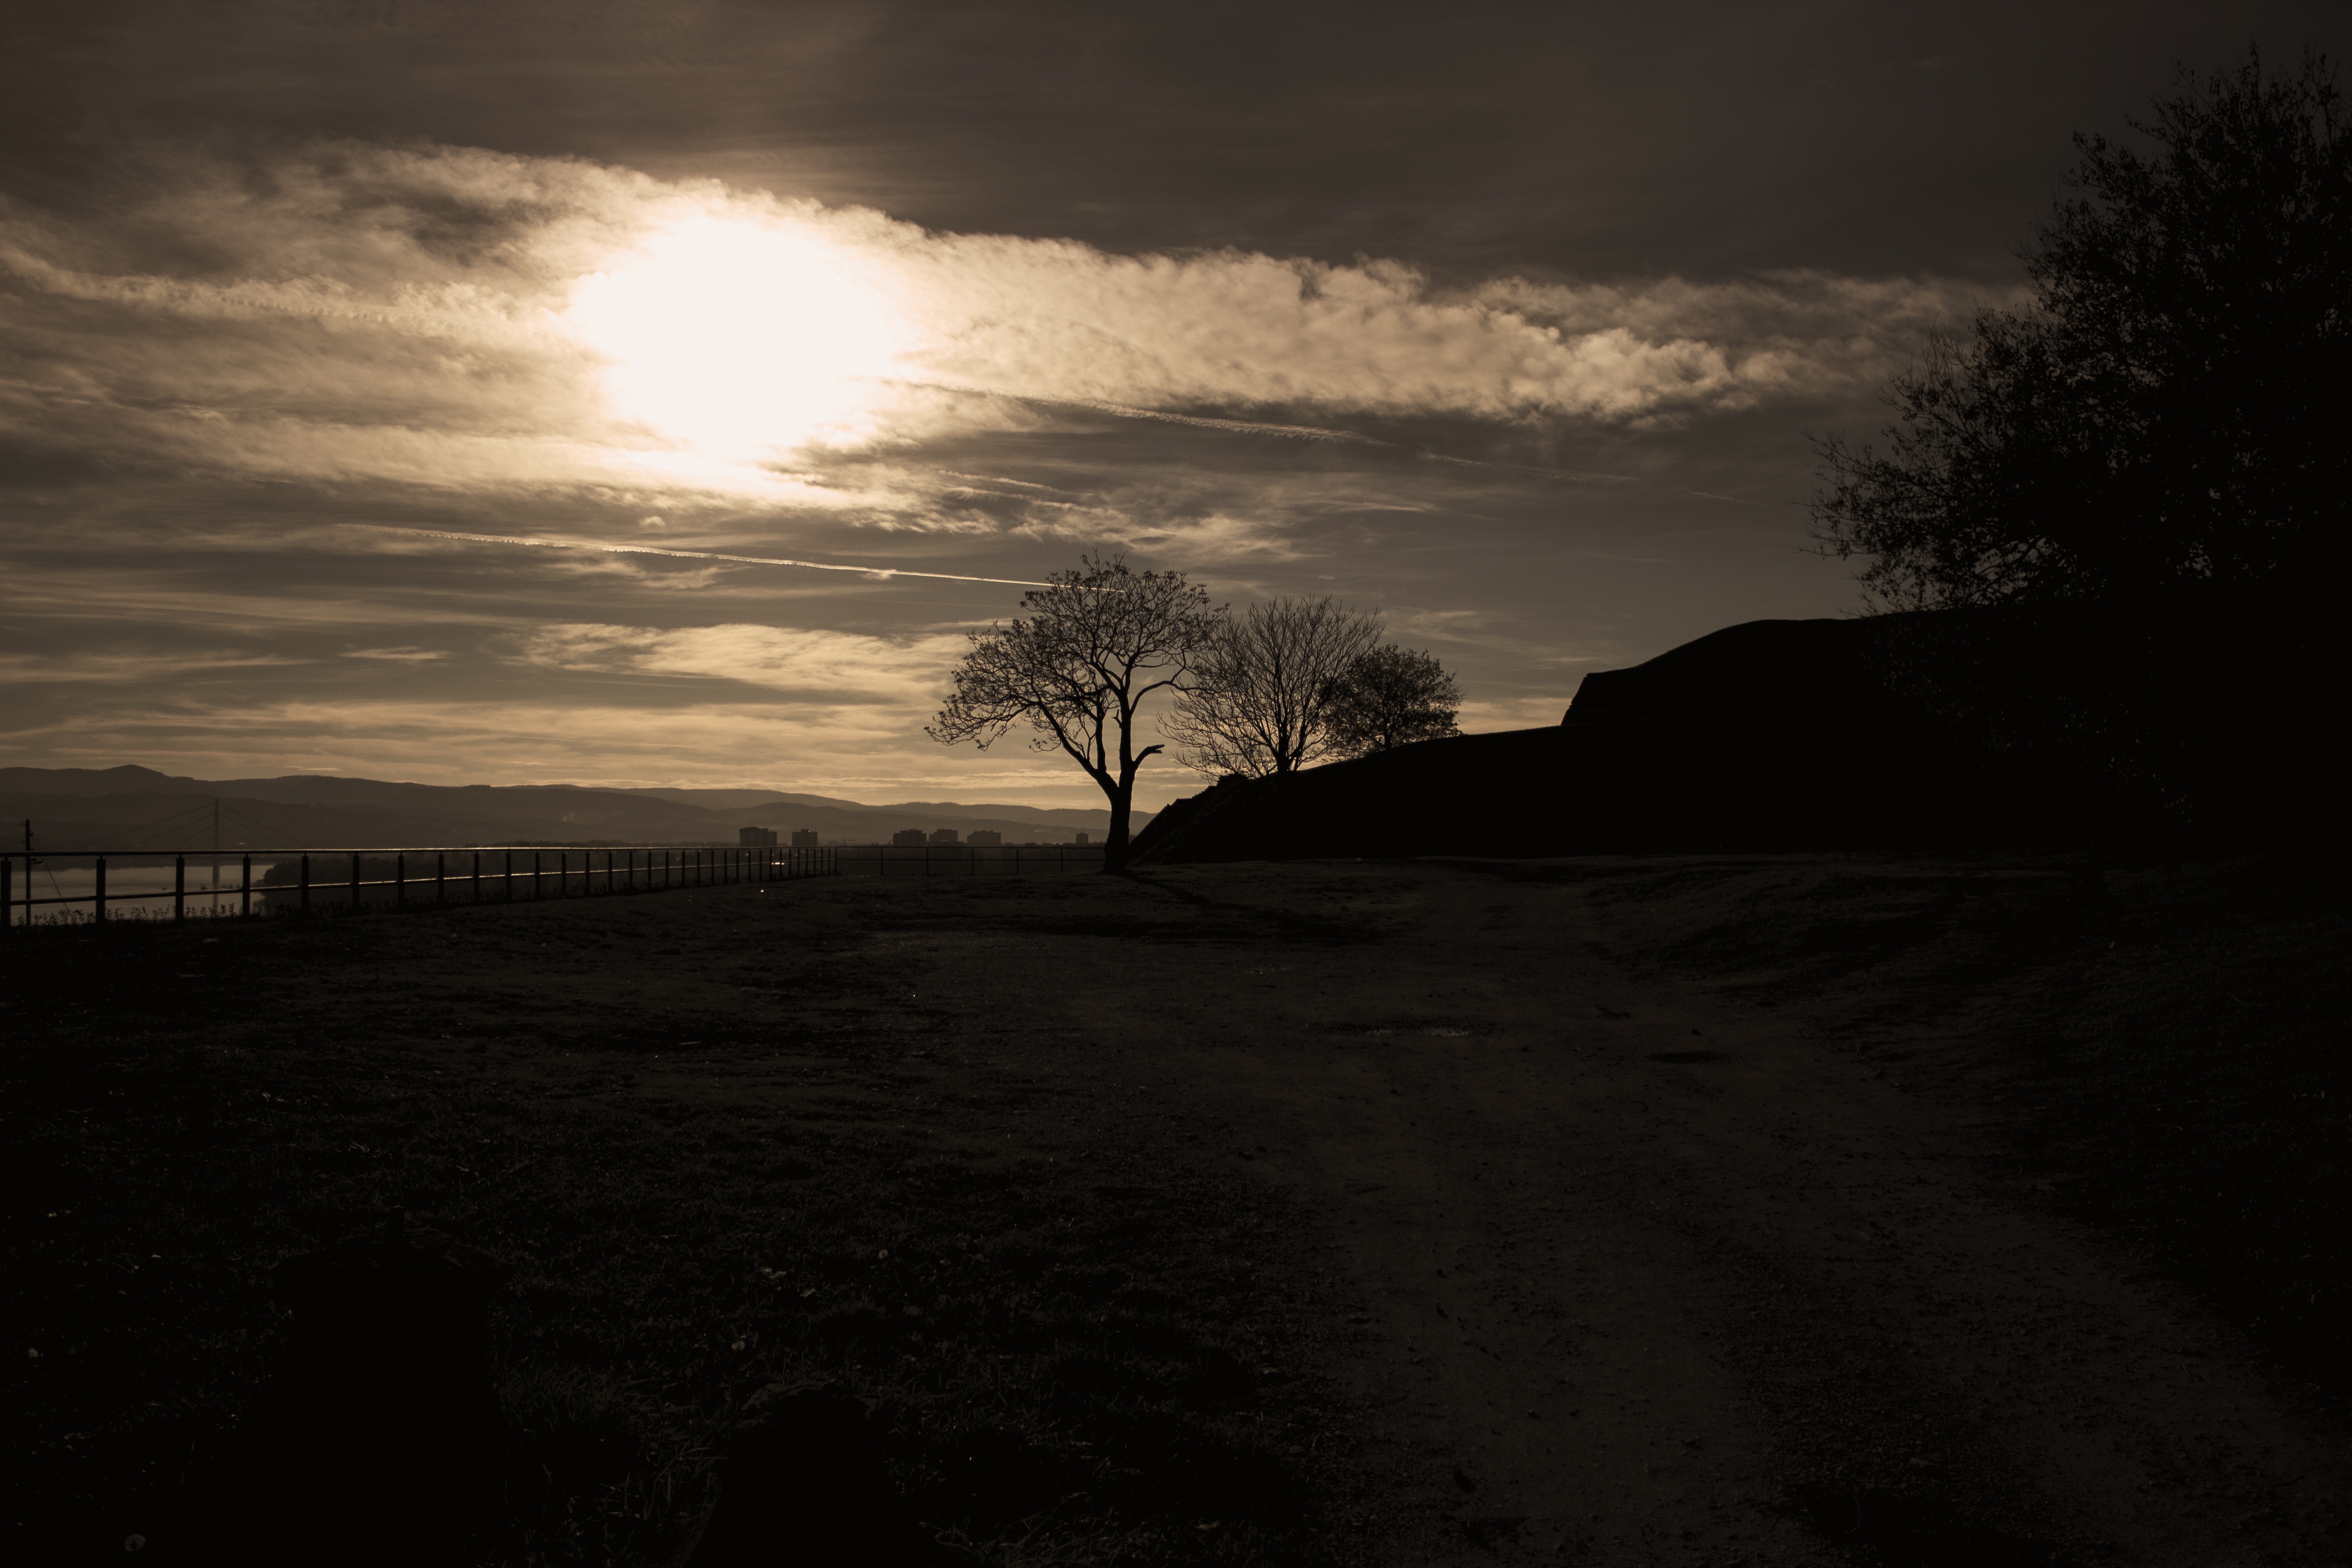
landscape, sea, coast, tree, nature, outdoor, horizon, cold, winter, light, cloud, sky, sun, sunrise, sunset, sunlight, morning, fall, hill, dawn, atmosphere, dusk, evening, weather, darkness, season, atmospheric phenomenon